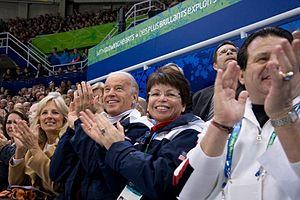
Michael Anthony Eruzione est un joueur professionnel américain de hockey sur glace devenu entraîneur. Il évoluait au poste d'attaquant. Il est entré dans la mémoire collective du sport américain en tant que capitaine de l'équipe des États-Unis qui a remporté la médaille d'or aux Jeux d'hiver de Lake Placid 1980 et l'auteur du but de la victoire 4-3 face à l'Union Soviétique, quadruple tenante du titre, dans un match qui reste connu comme le Miracle sur glace.